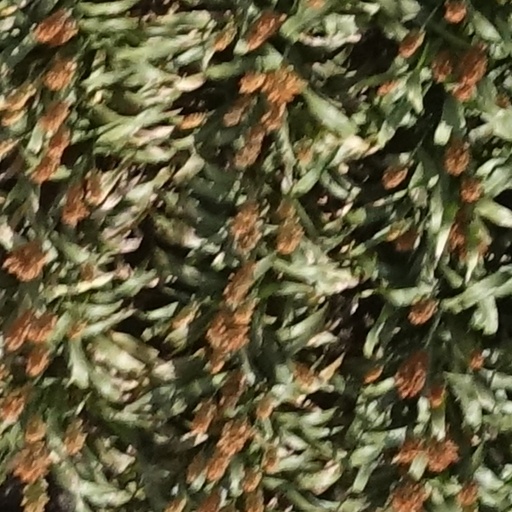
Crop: sorghum